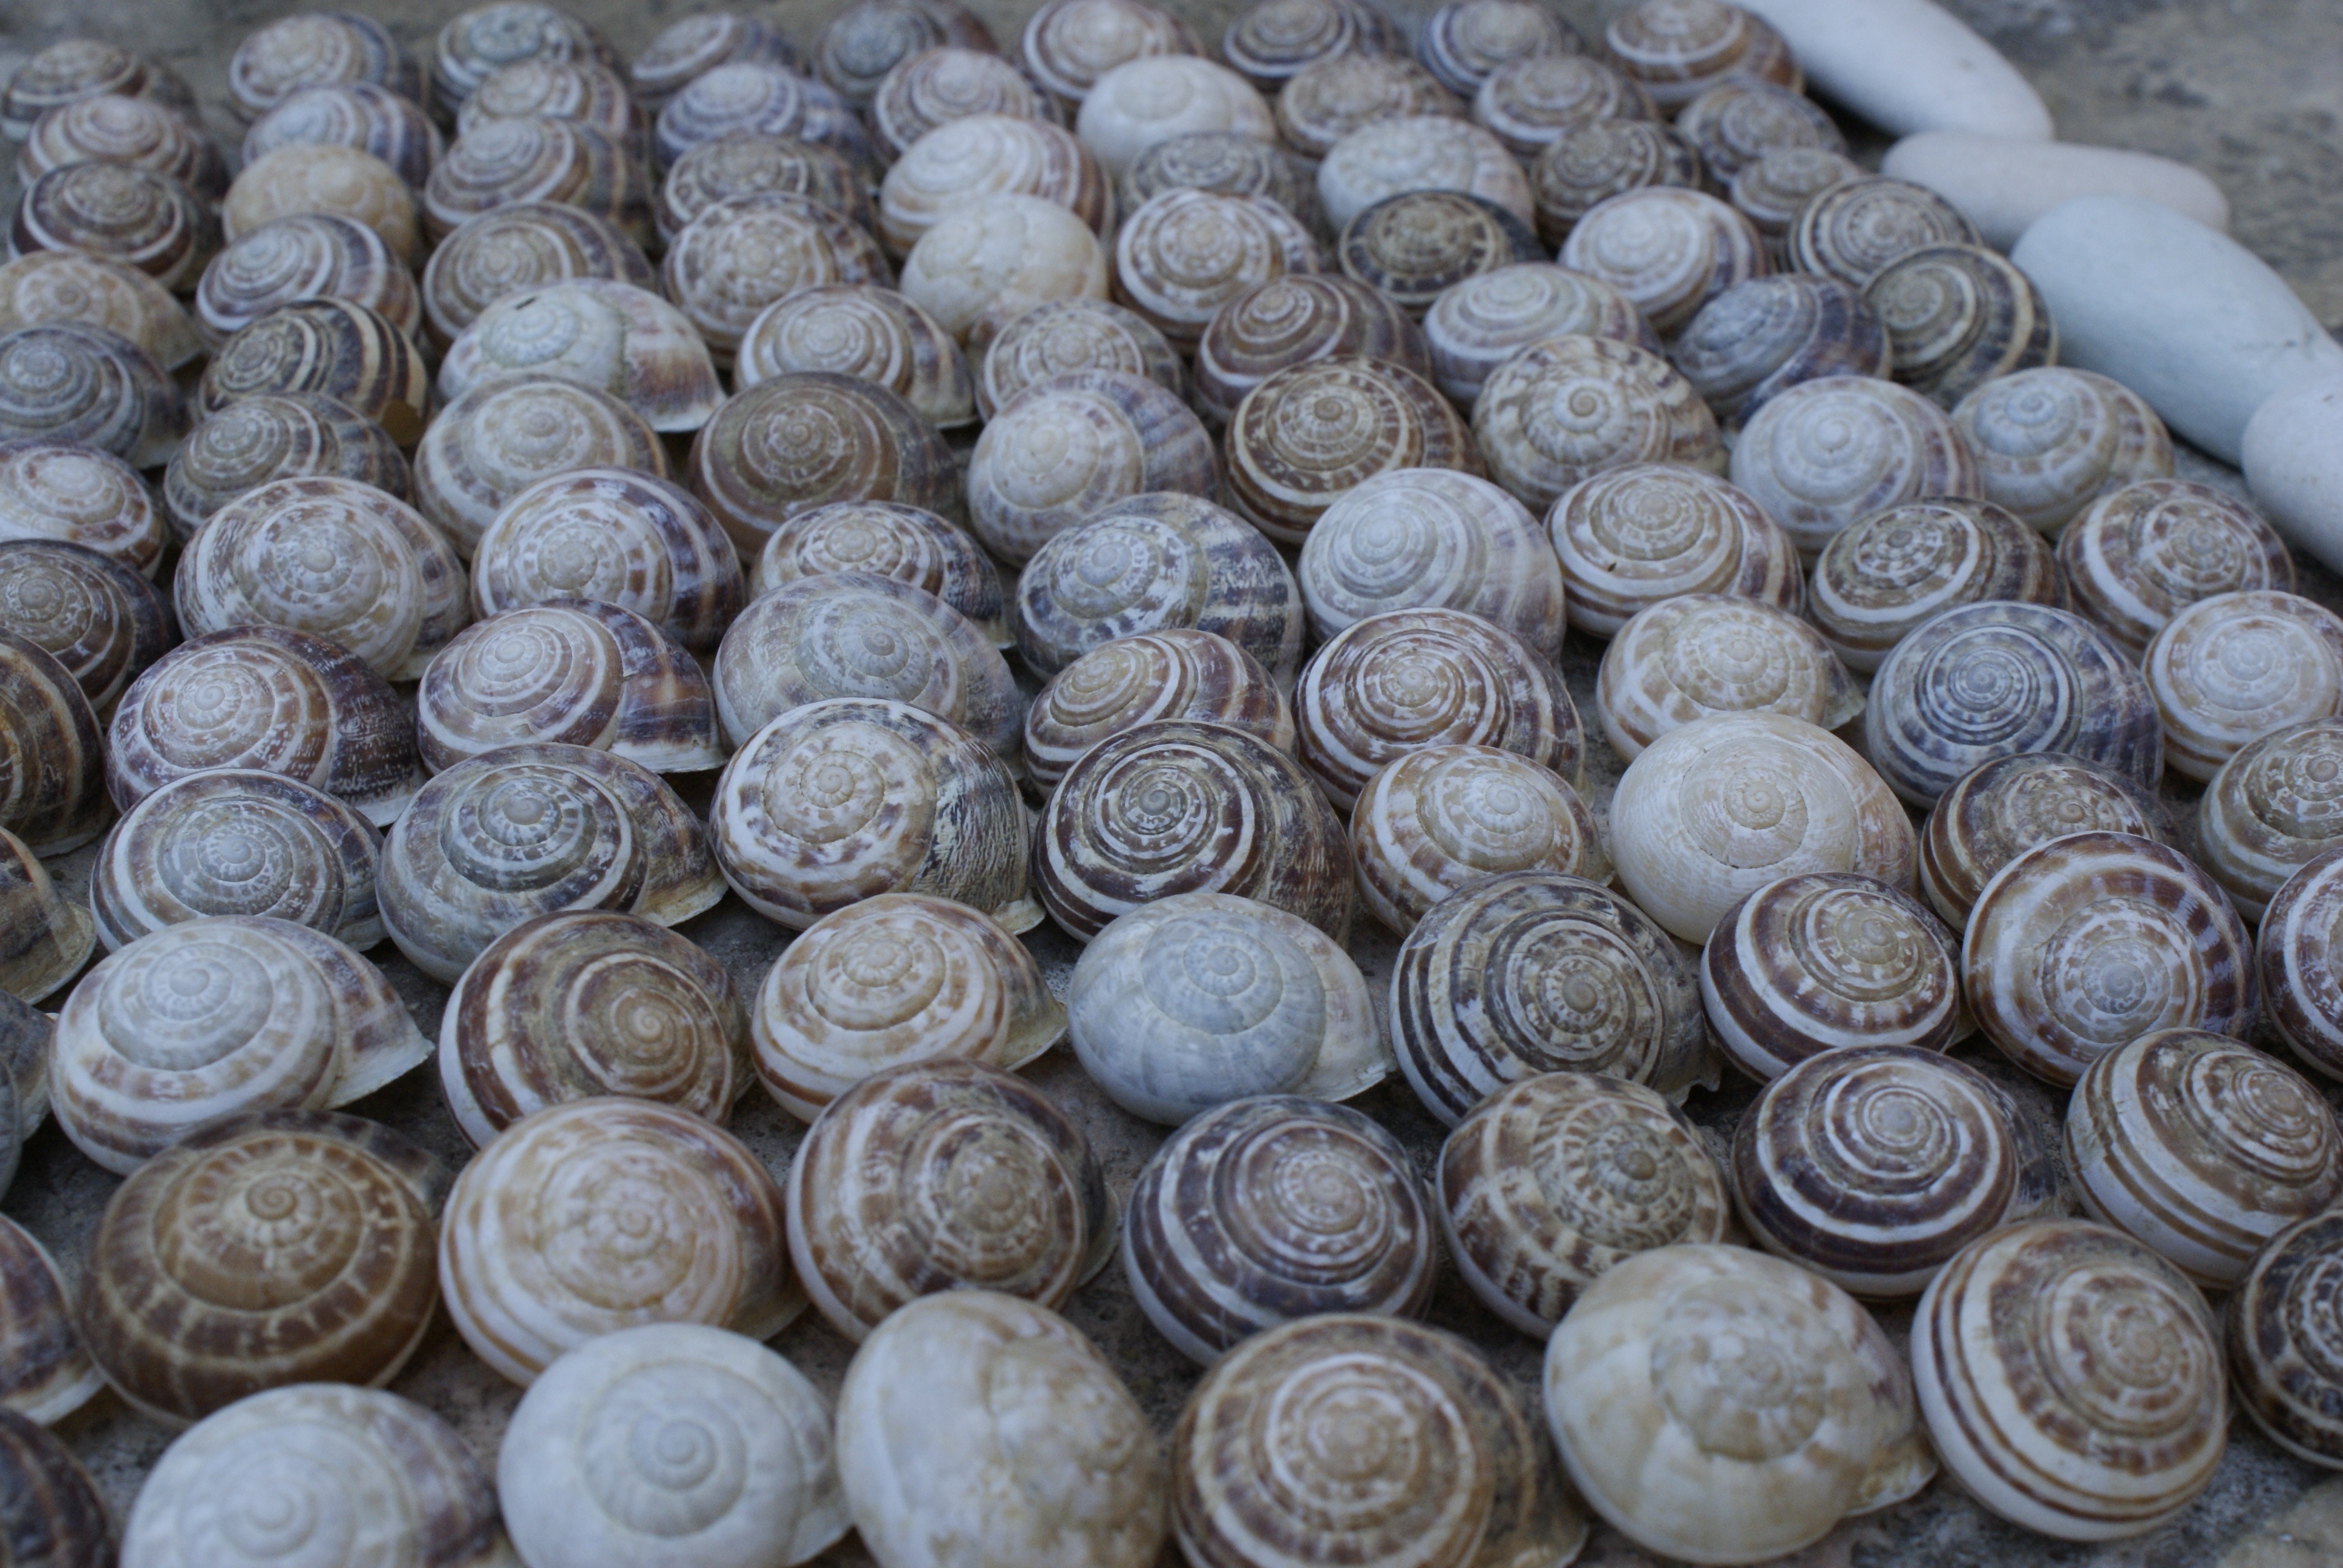
nature, structure, summer, food, money, garden, close, dessert, shell, background, currency, coin, collect, snack food